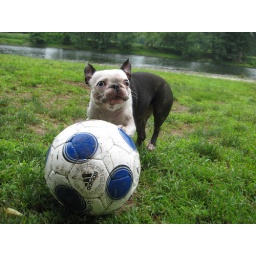
Don't let those cute watery eyes fool you, she will steal that ball right from under your feet!